Draw plate

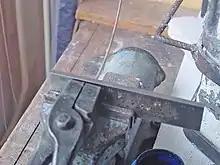
Tongs at the bottom of the photo will be used to pull silver wire through the draw plate

Before drawing, the draw plate is held securely in a vise or other fixture. The plate is oriented so that the wider end of a tapered opening can receive a metal wire which is to be pulled through it.